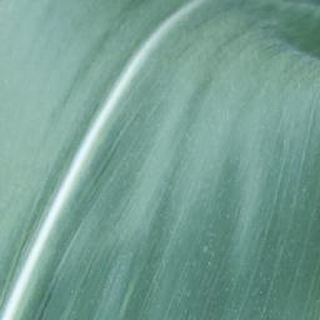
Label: healthy_corn